The Orchestra (band)

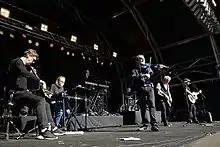

By 2000, Bev Bevan quit ELO Part II and sold his 50 percent share of the Electric Light Orchestra name as well as the rights to the ELO Part II name to Jeff Lynne. Lynne thereby became the full owner of the , and took legal action to prevent the band's remaining members - former ELO alumni Mik Kaminski, Louis Clark and Kelly Groucutt, singer and guitarist Parthenon Huxley and singer and keyboardist Eric Troyer - from continuing to call themselves ELO Part II. Replacing Bevan with American drummer Gordon Townsend, the band initially tried to alter their name to ELO2, but they eventually changed their name to The Orchestra, chosen due to its similarity to OrKestra, the name of the short-lived band Groucutt and Kaminski co-founded in the late 1980s.